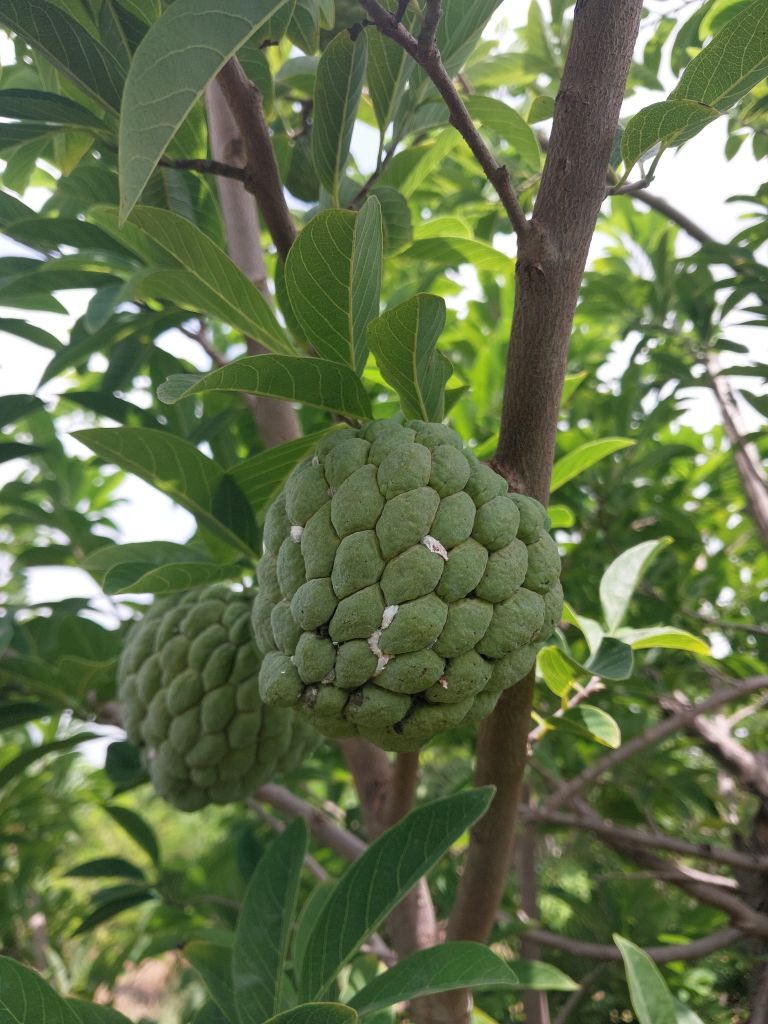
Disease label: Mealy Bug